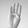
ASL letter: B